James I. Poynter

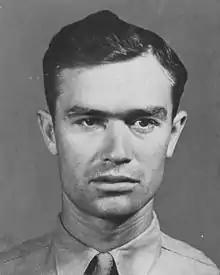
James I. Poynter

James Irsley Poynter (December 1, 1916 – November 4, 1950) was a United States Marine Corps sergeant who served in World War II and the Korean War where he was killed in action. He was posthumously awarded the United States' highest military decoration for valor — the Medal of Honor — for his actions as a platoon squad leader on November 4, 1950, in which he singlehandedly charged and destroyed three enemy machine gun positions in North Korea at the cost of his life while a member of the 1st Marine Division.